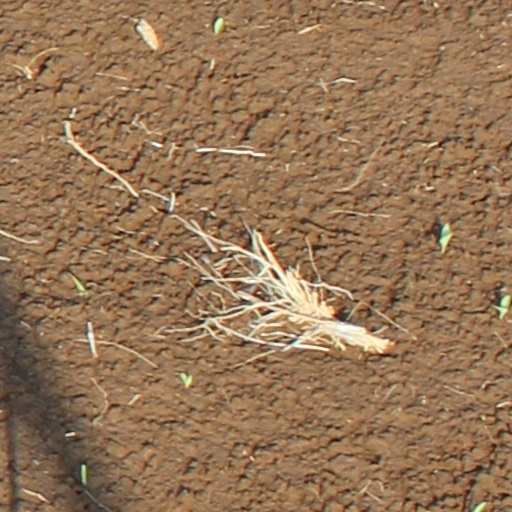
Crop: wheat